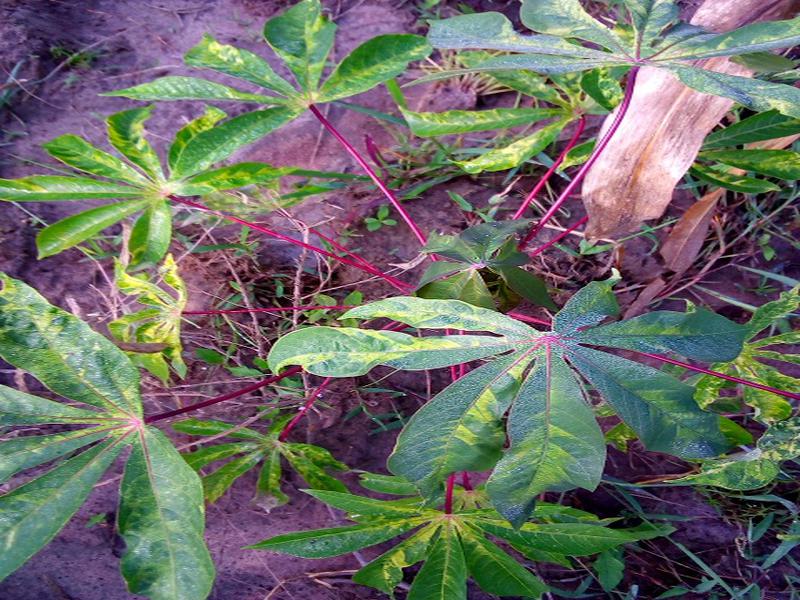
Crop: cassava
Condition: mosaic_disease